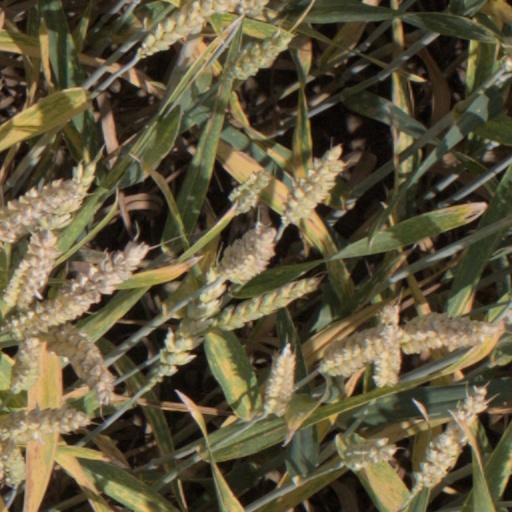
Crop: wheat